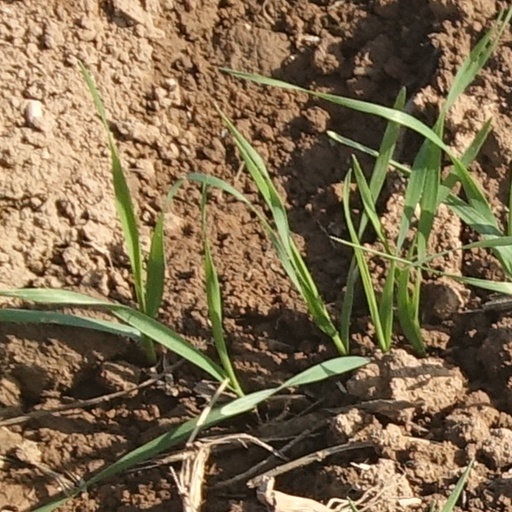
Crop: wheat